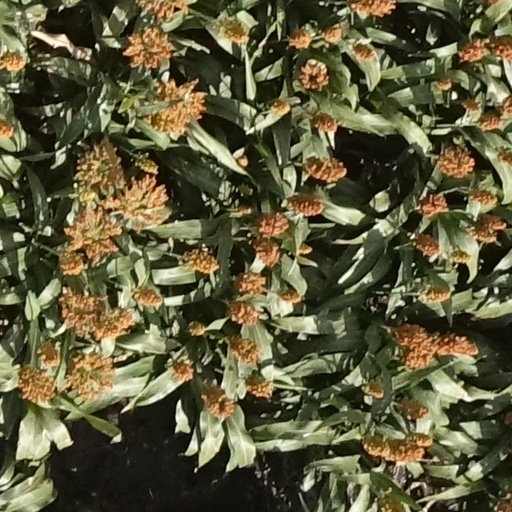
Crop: sorghum